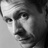
Emotion: neutral